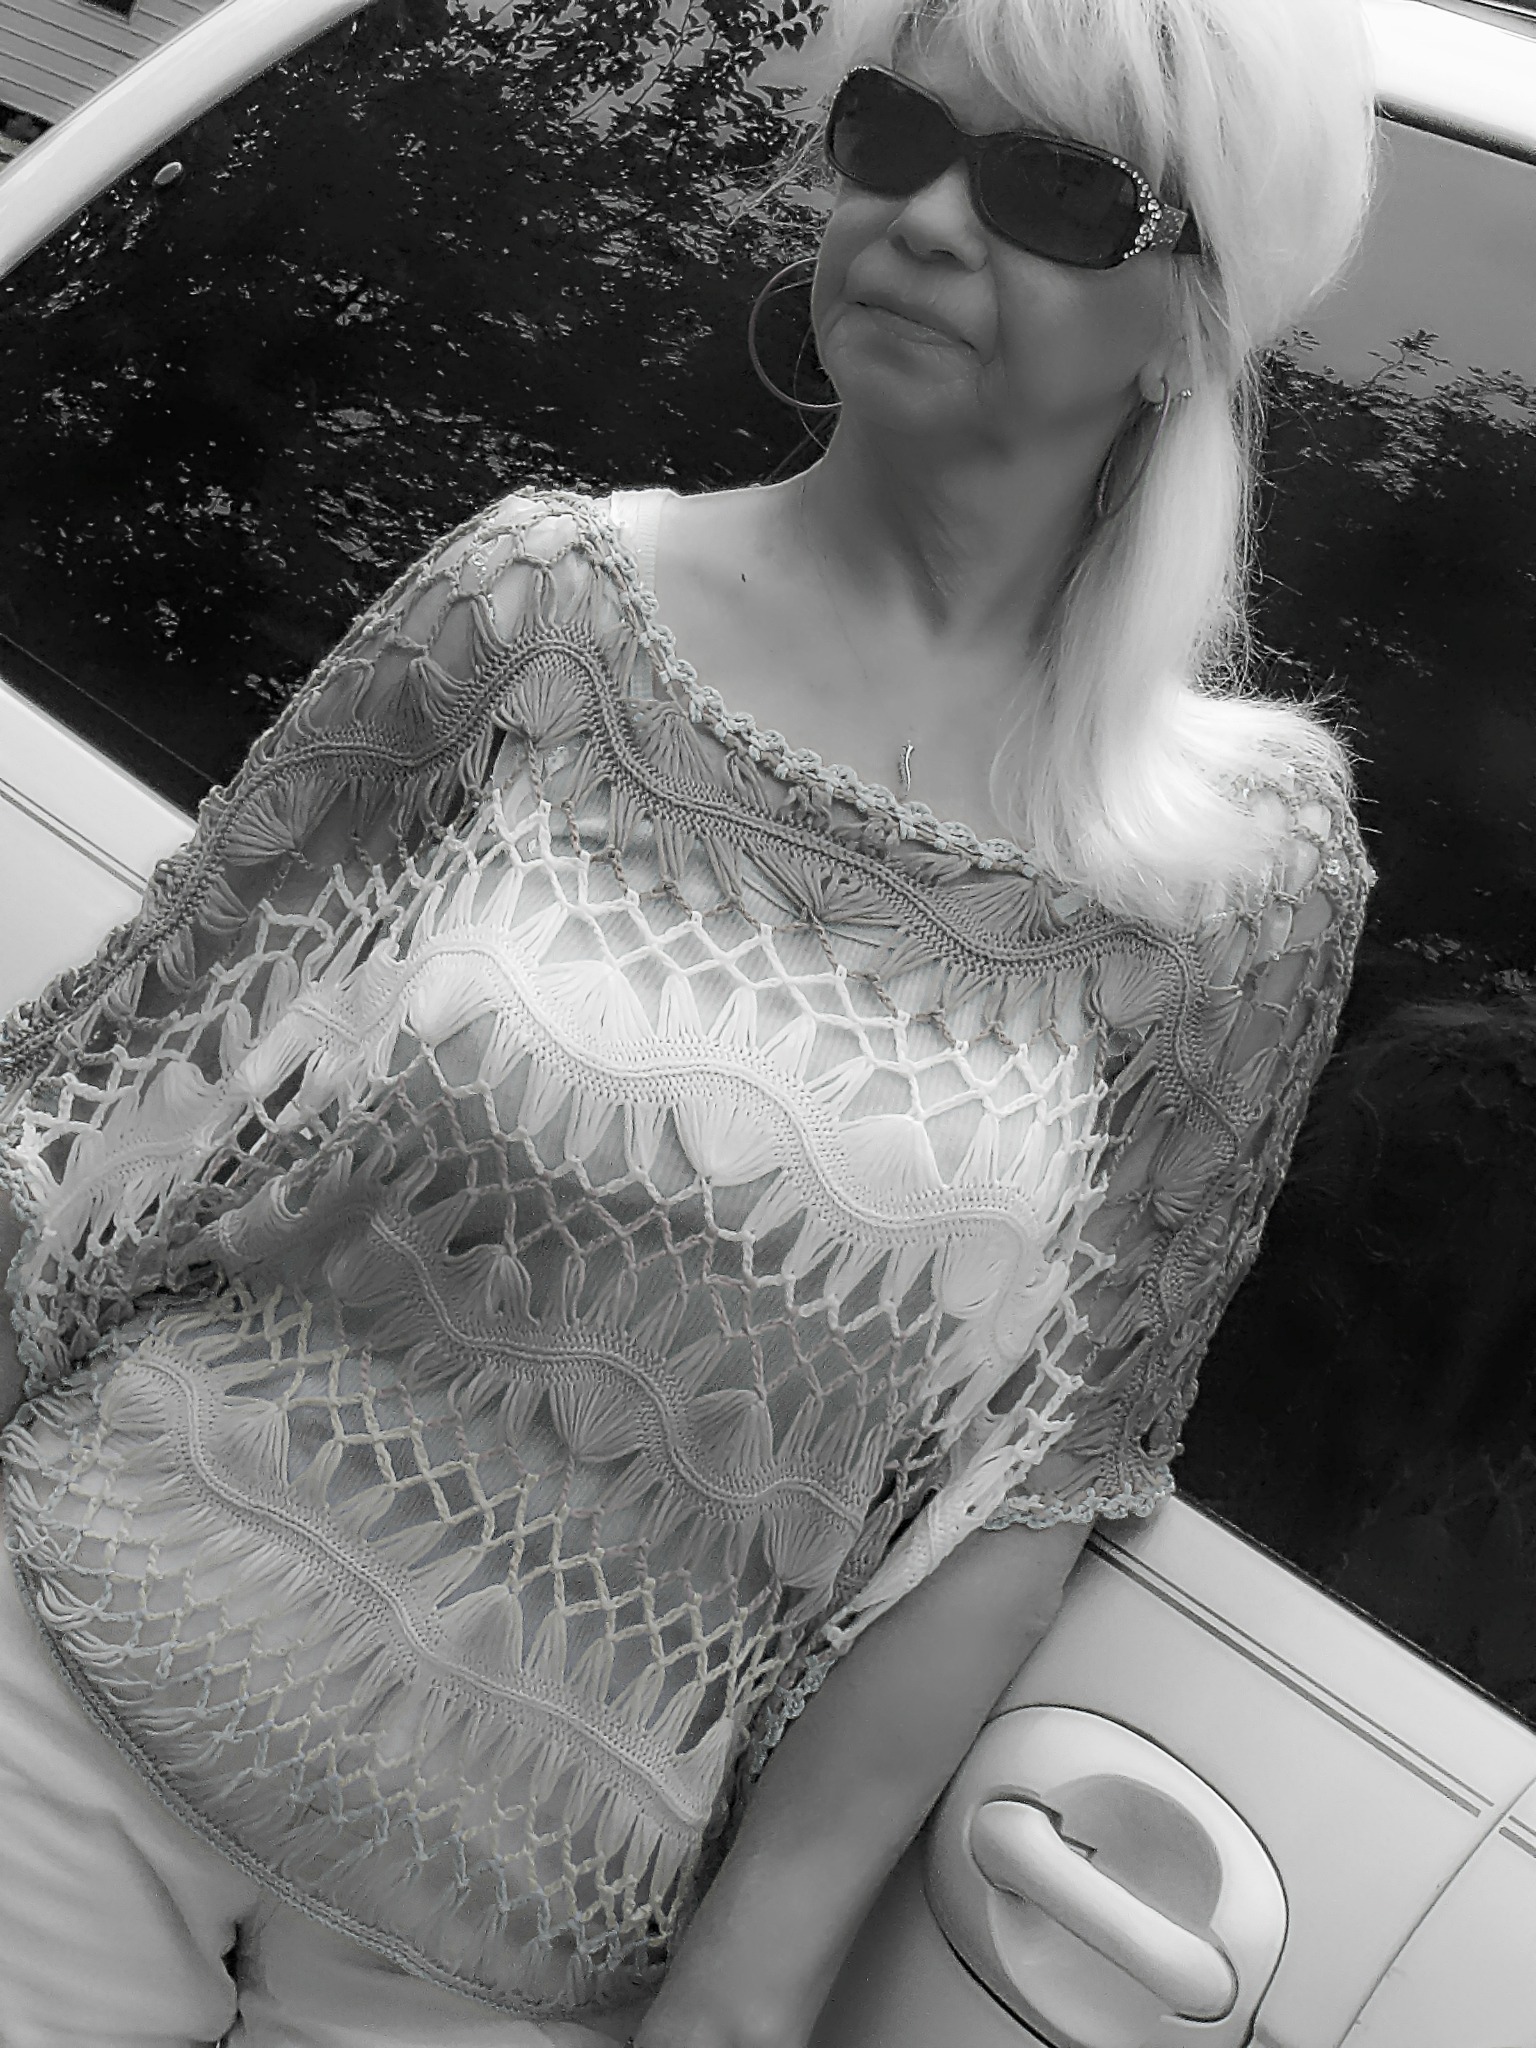
person, black and white, woman, white, photography, female, portrait, model, sitting, fashion, clothing, black, monochrome, lady, dress, drawing, lovely, glasses, photograph, beauty, image, pretty, attractive, stylish, glamor, photo shoot, monochrome photography, human positions, art model